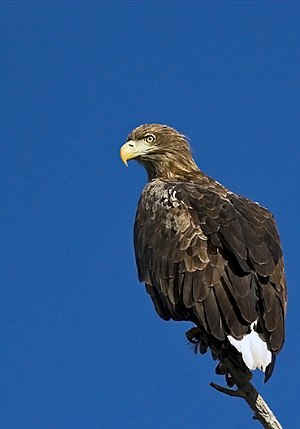
Solkær Enge / Naturgenopretningen og tiden derefter
Havørn
Solkær Enge er en brakvandspræget strandsø, beliggende syd for Sønder Stenderup ved Kolding. Solkær Enge bruges også som navn for hele vådområdet og består af et ca. 183 hektar stort område, hvoraf ca. 75 hektar er selve strandsøen. Strandsøen opstod efter et stort naturgenopretningsprojekt blev gennemført og området, der havde været kunstigt afvandet siden 1923, blev indviet 15. september 2004.